Hammersley–Clifford theorem

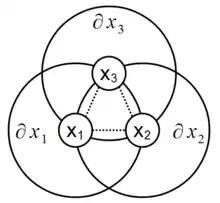
The clique formed by vertices formula_68, formula_69, and formula_70, is the intersection of formula_71, formula_72, and formula_73.

Lemma 1 provides a means of combining two different factorizations of formula_74. The local Markov property implies that for any random variable formula_75, that there exists factors formula_76 and formula_77 such that: